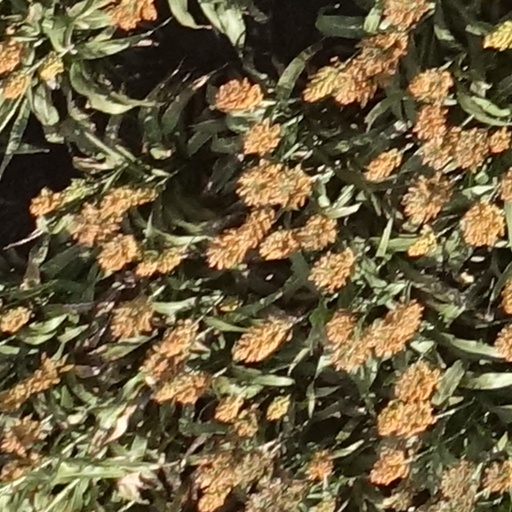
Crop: sorghum